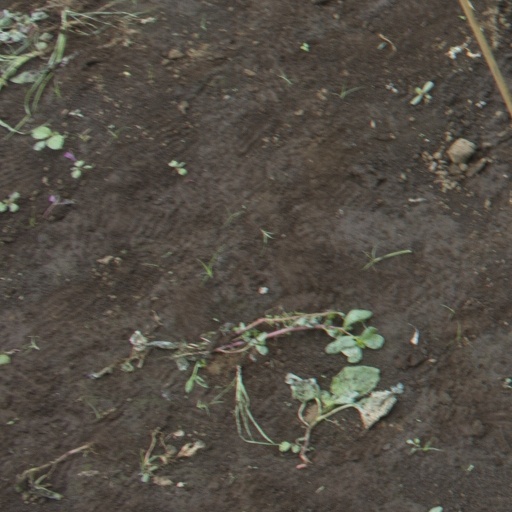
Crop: soybean